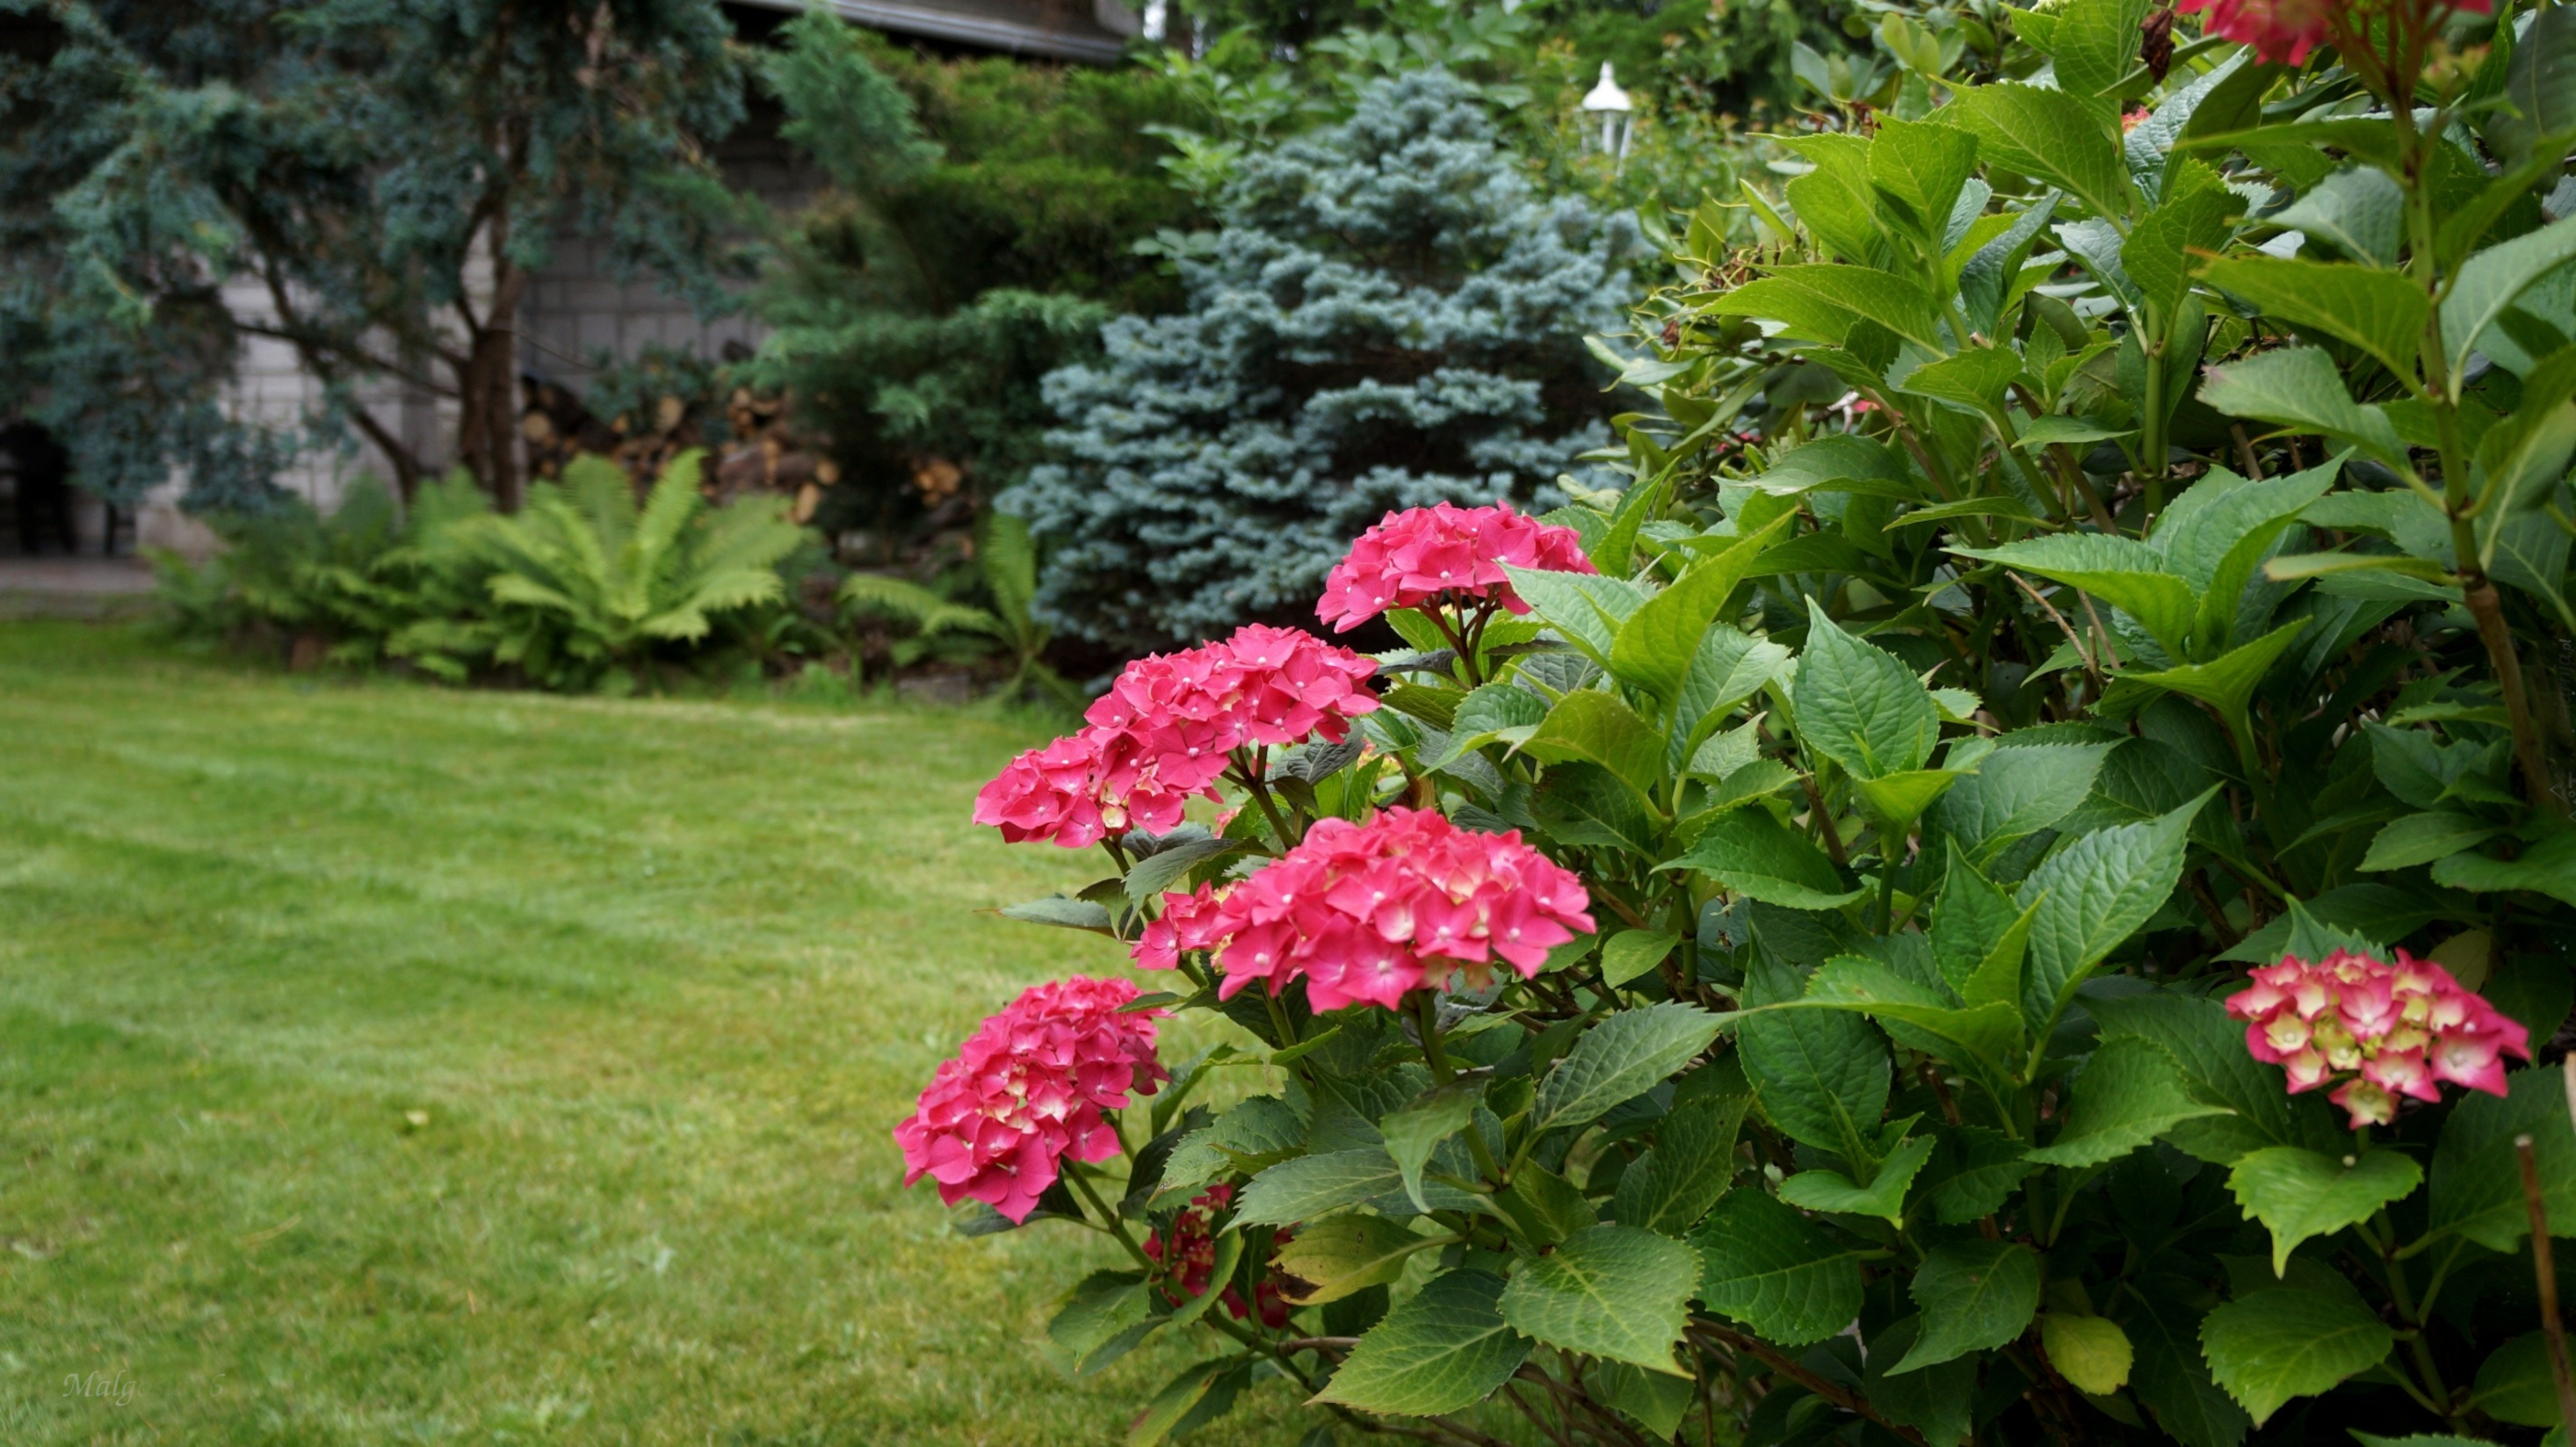
hydrangea, flower, blooming, garden, pink, plant, leaf, botany, petal, tree, groundcover, shrub, terrestrial plant, landscape, annual plant, flowering plant, herbaceous plant, landscaping, grass, subshrub, hydrangeaceae, cornales, herb, oakleaf hydrangea, lantana, yard, buddleia, impatiens, perennial plant